Michel Platini

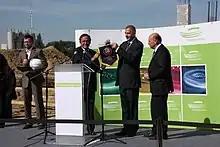
Michel Platini visiting the construction site of the Stadion Miejski, 2009

Suffering from groin pain and playing under injection, Platini was not in peak physical condition for the 1986 World Cup in Mexico. Nonetheless, he contributed two important goals. The first contributed to their 2–0 defeat of defending champions Italy at the Olimpico Stadium in Mexico City. The second came during the quarter-final match against Brazil in Guadalajara. After Careca scored for Brazil, Platini scored the equalizer, his 41st on his 31st birthday, which sent the game into a penalty shoot-out. France won 4–3, with Platini infamously sending his over the bar. This goal was to be the last of his international career. After losing a second World Cup semi-final in a row to West Germany in Guadalajara, France had to settle for third place. Platini did not take part in the 1982 or 1986 World Cup third-place matches.